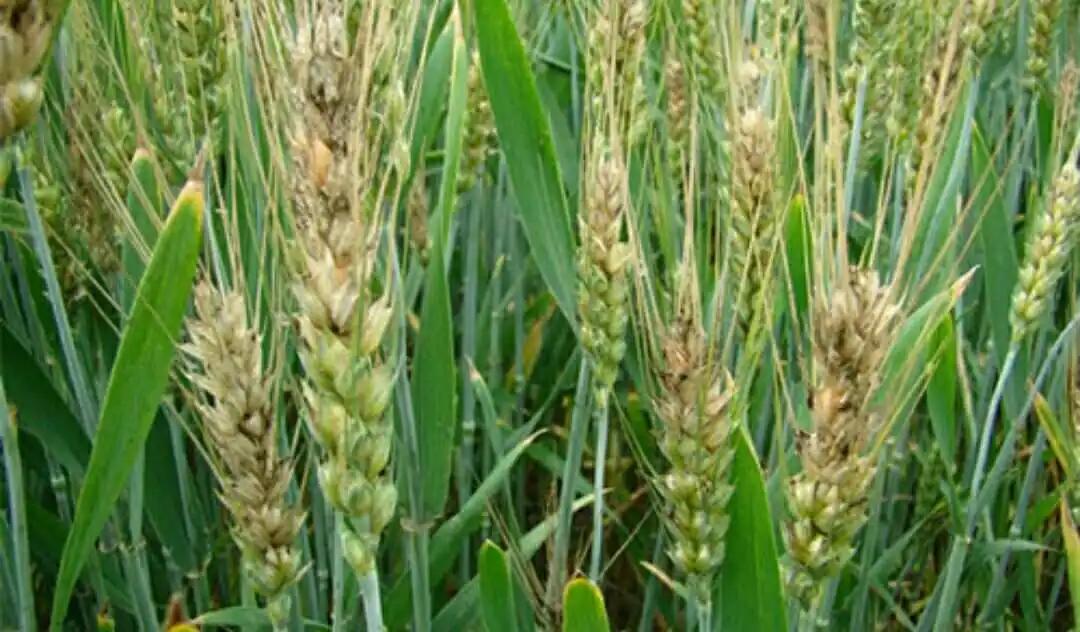
Plant: Wheat
Disease: wheat head scab